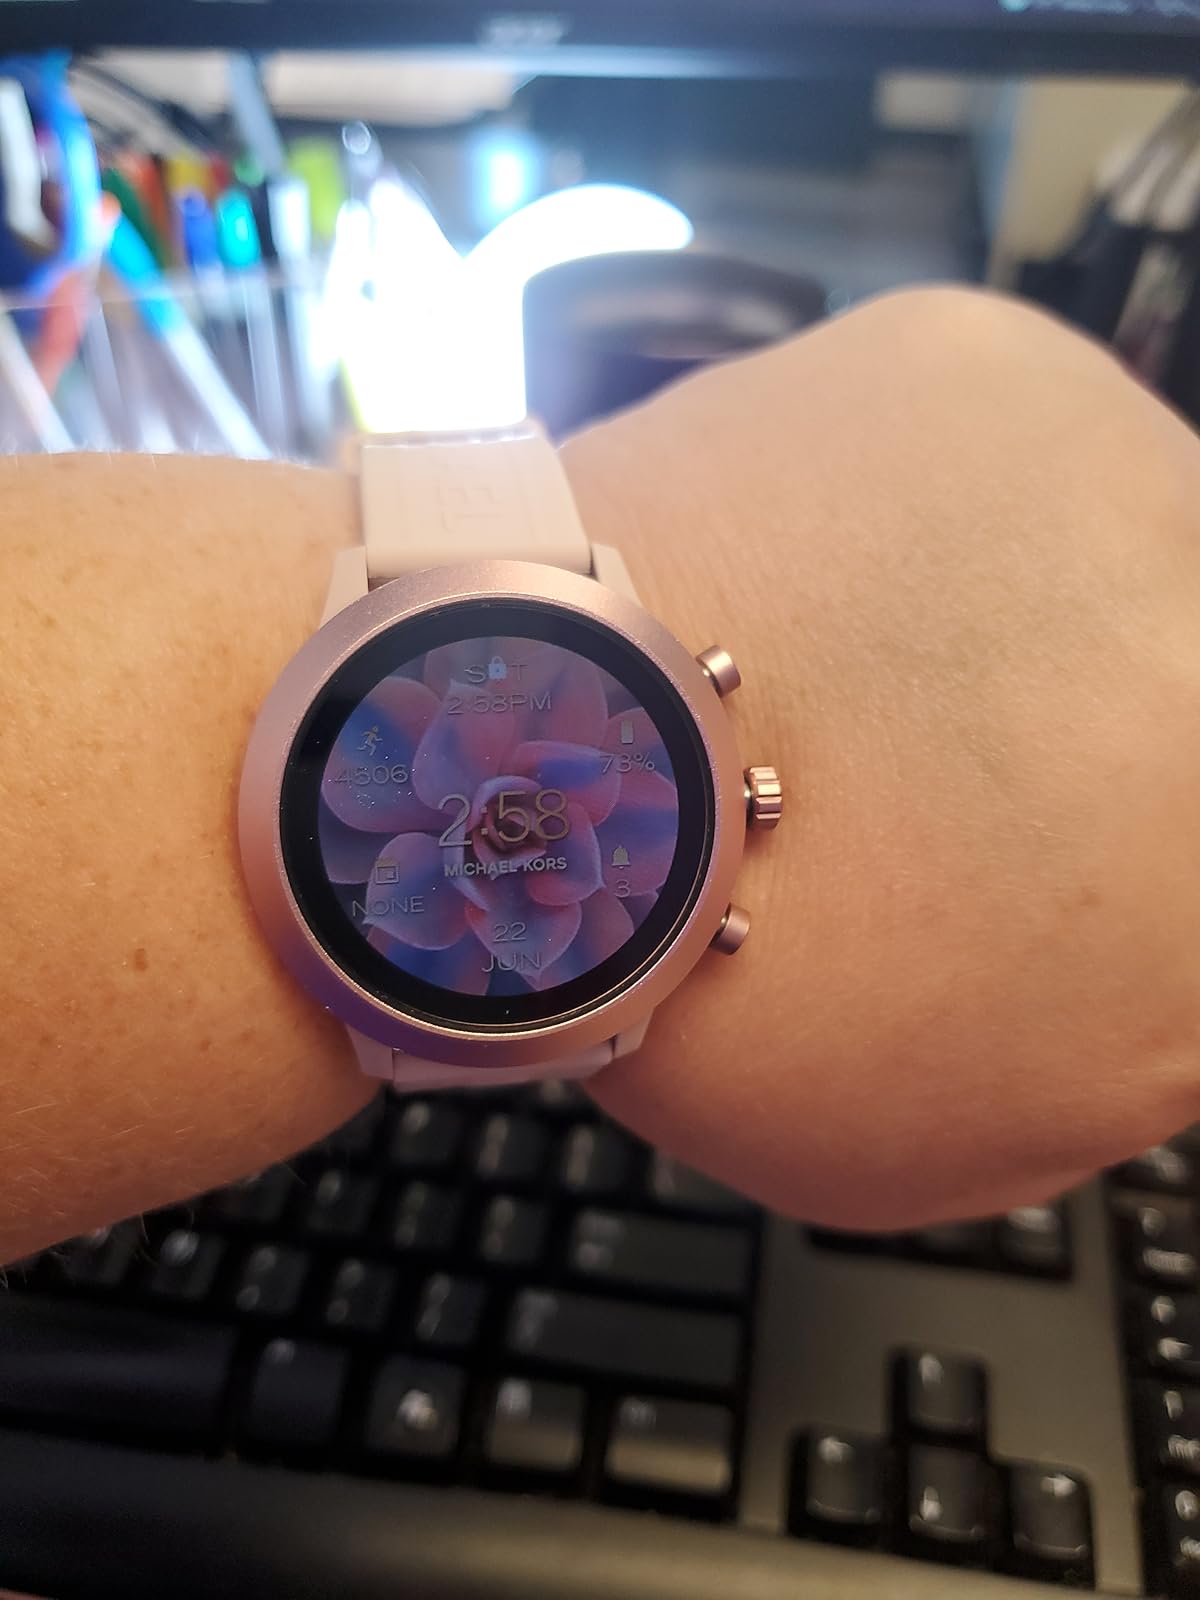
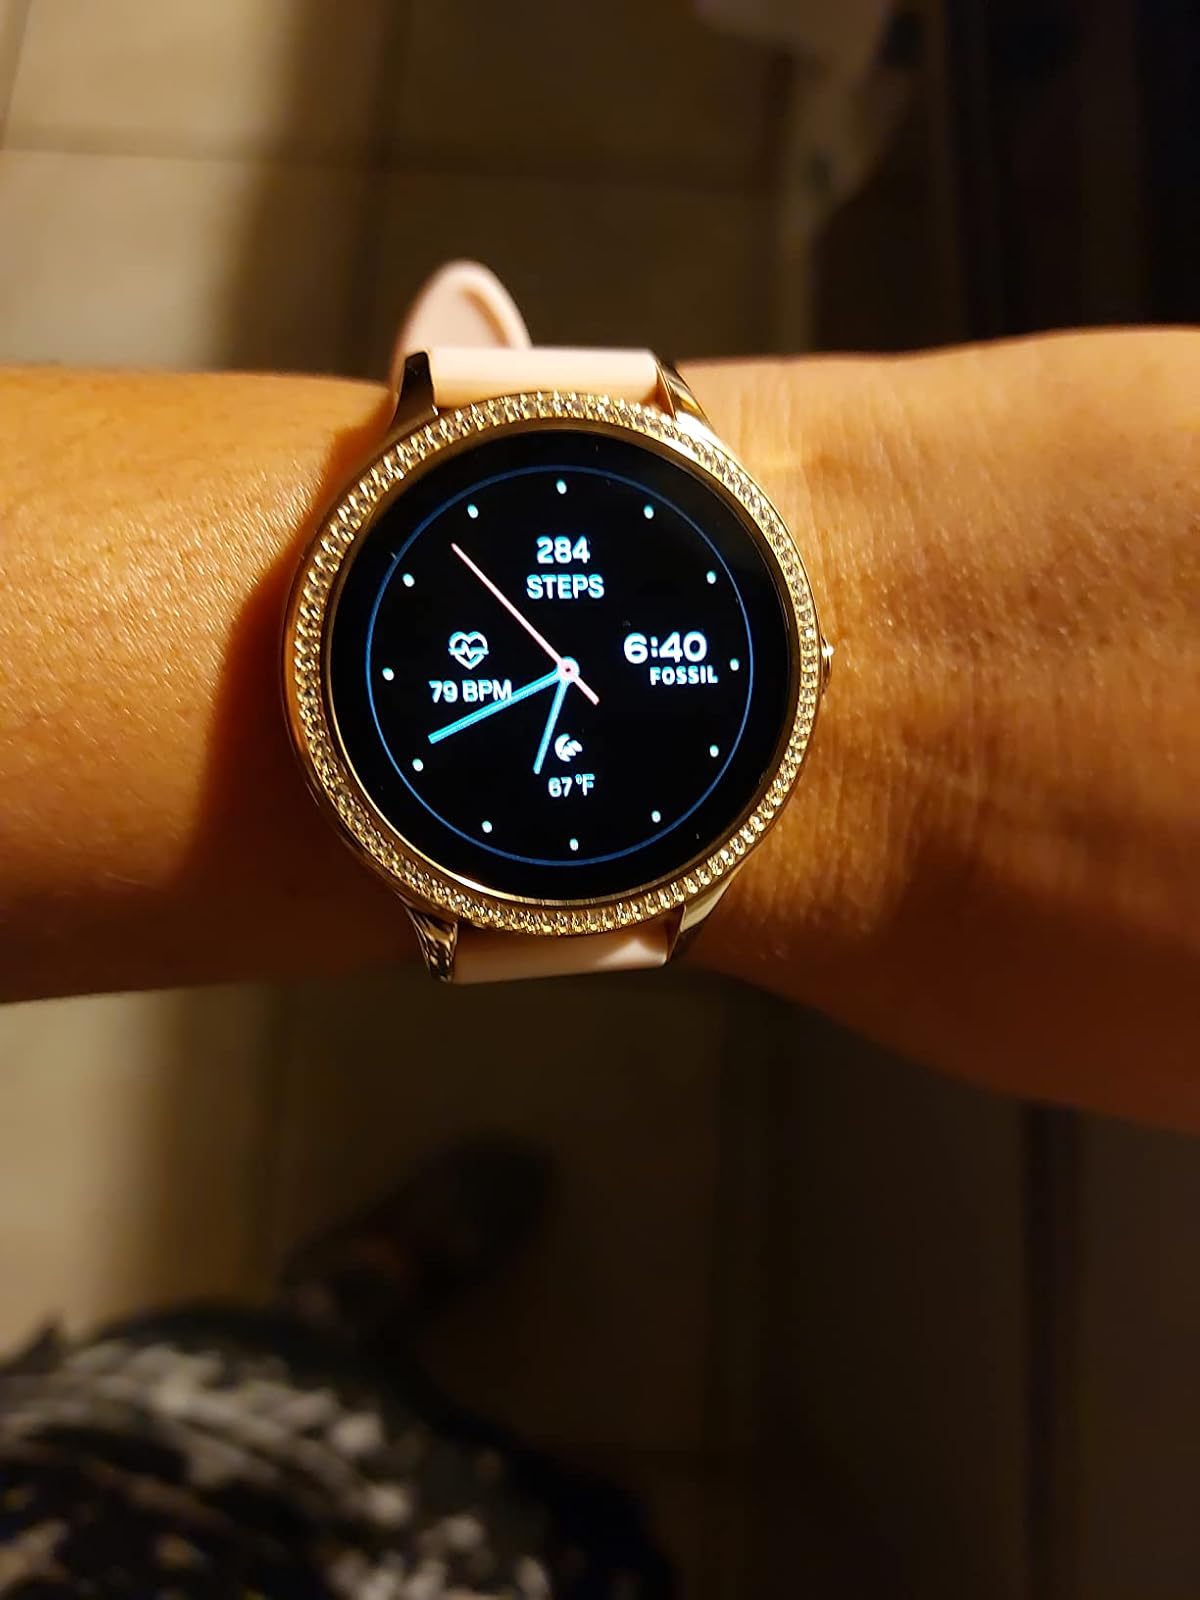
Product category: smartwatch
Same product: no